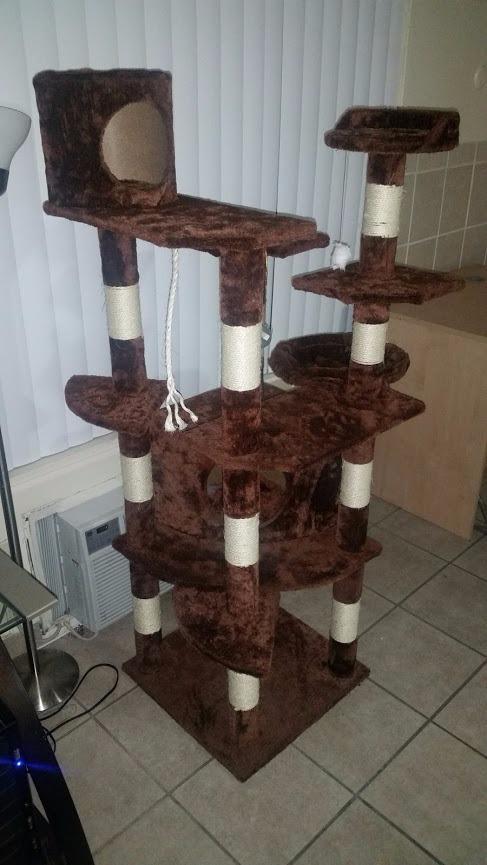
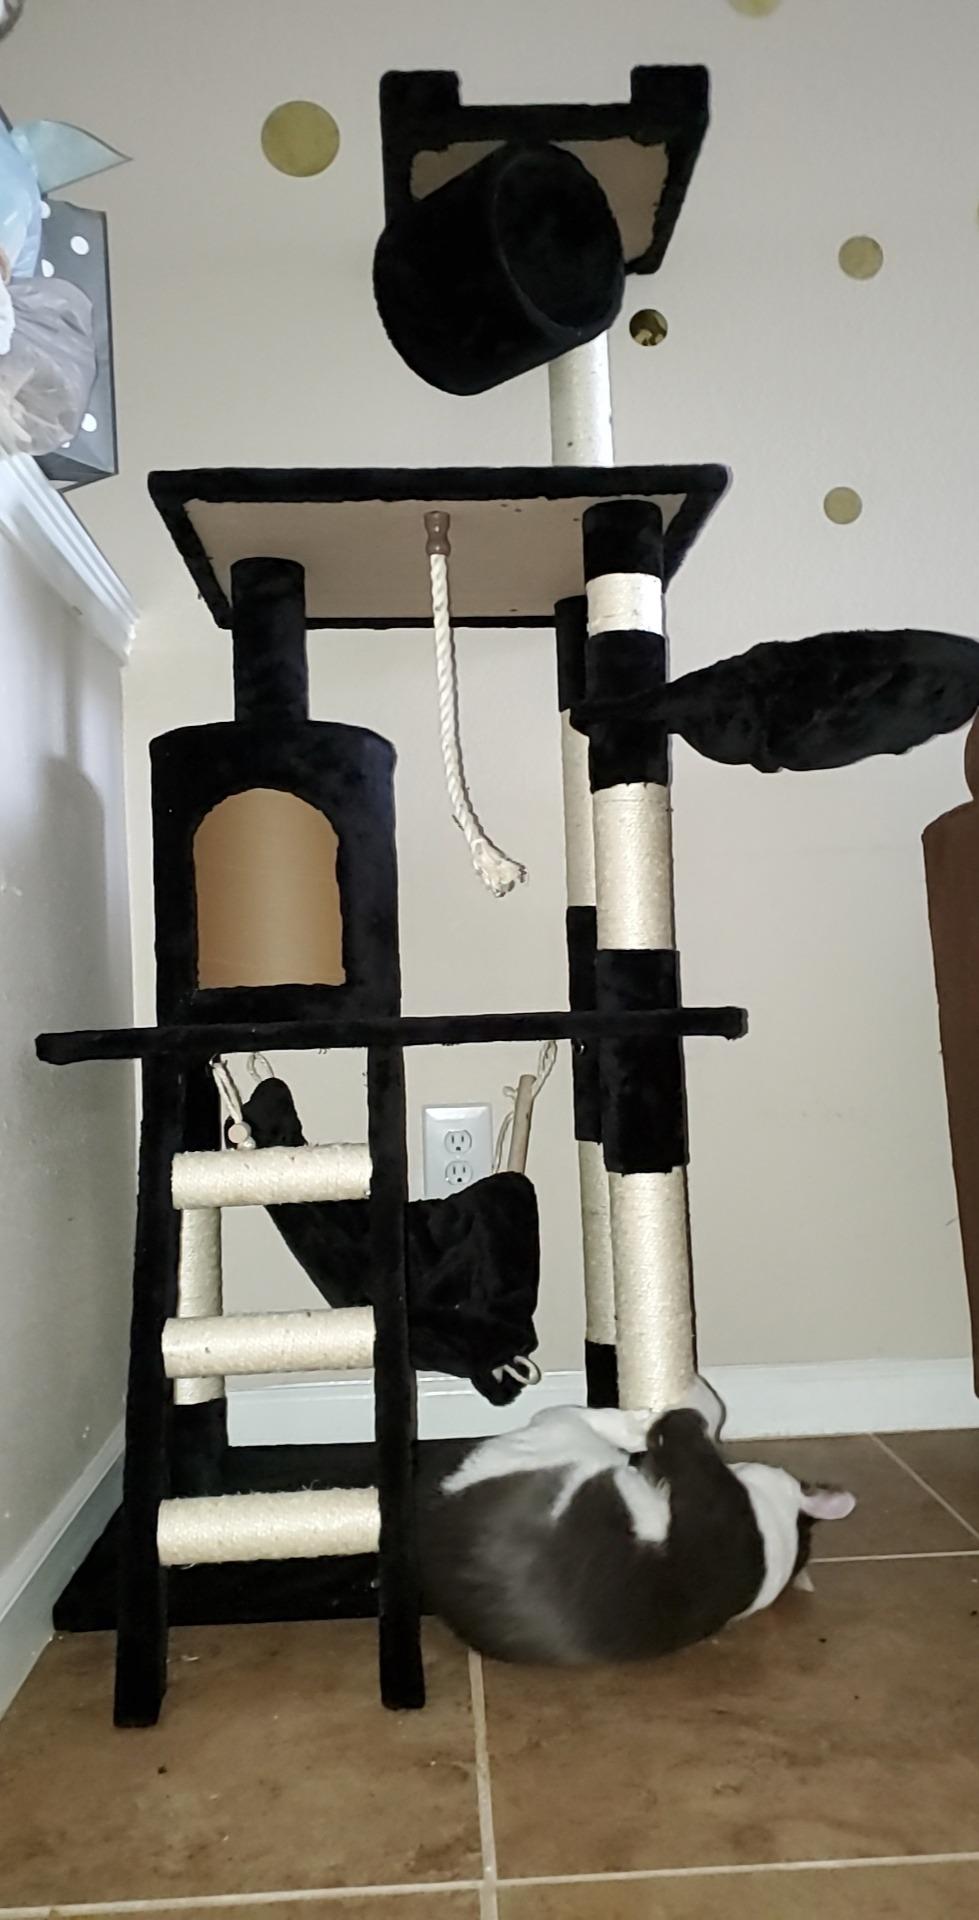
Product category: items_cat tree
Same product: no